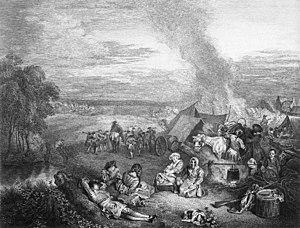
Laurent Cars est un peintre et graveur français, né à Lyon le 28 mai 1699, et mort à Paris le 14 avril 1771.